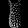
Label: Dress